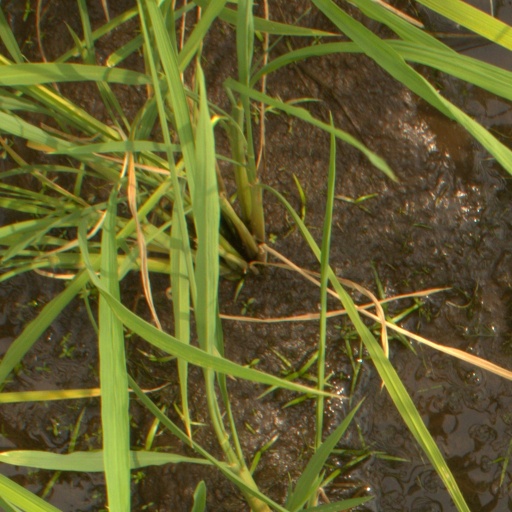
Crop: rice